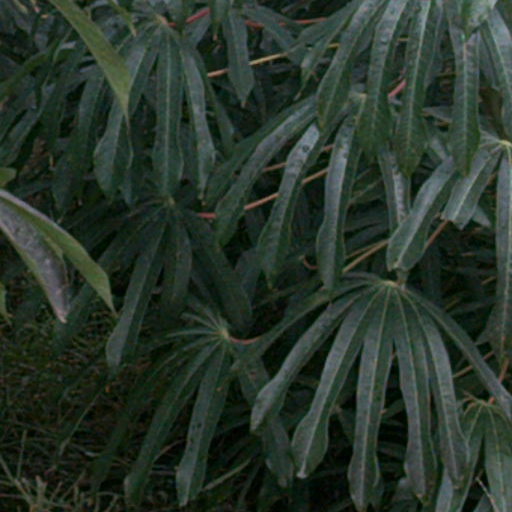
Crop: cassava